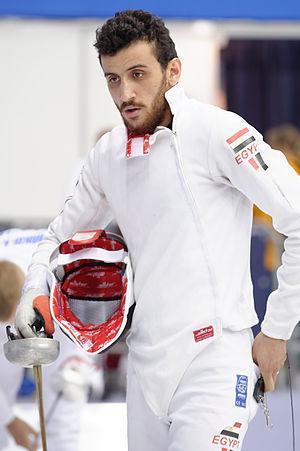
L'Égyptien Ayman Fayez (épée messieurs) aux championnats du monde d'escrime 2015 le 14 juillet 2015 au Stade olympique de Moscou.
Ayman Mohamed Fayez ou Ayman Alaa el-Din Mohamed Fayez est un escrimeur égyptien, dont l'arme de prédilection est l'épée.